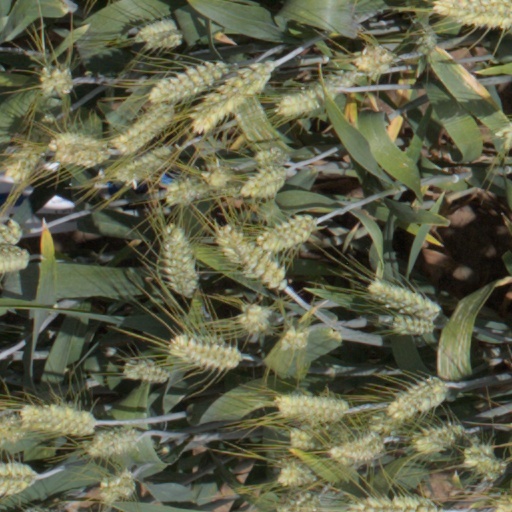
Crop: wheat